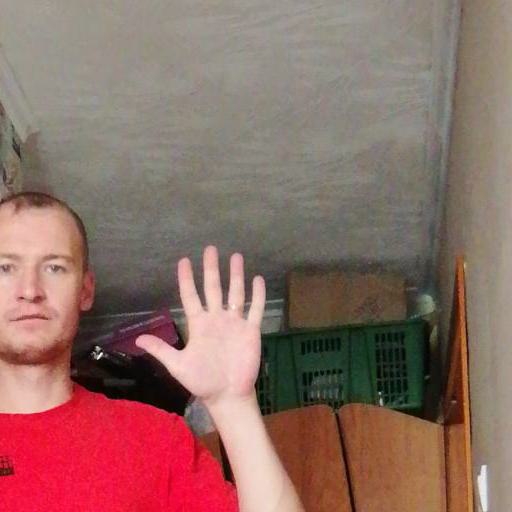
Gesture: palm